Stothert & Pitt

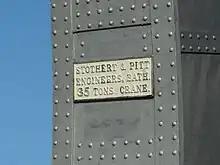
Maker's plate of the Fairbairn crane

Stothert & Pitt was a British engineering company founded in 1855 in Bath, England. It was the builder of various engineering products ranging from Dock cranes to construction plant and household cast iron items. It went out of business in 1989. The name and intellectual property became part of Clarke Chapman.